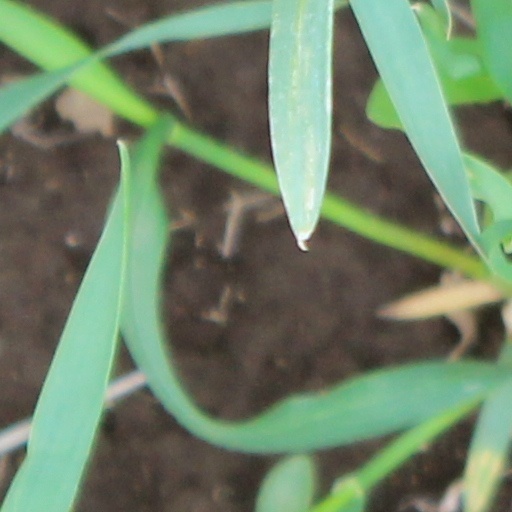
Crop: wheat